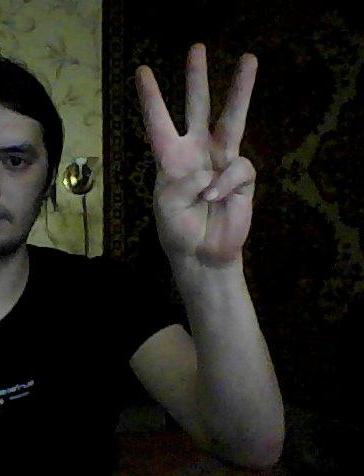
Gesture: three